Freydun Atturaya

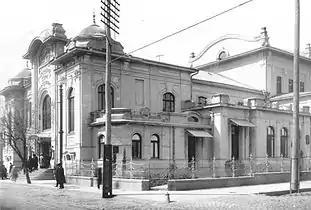
Early 20th-century photograph of the Marjanishvili Theatre in Tbilisi, where Atturaya in the 1910s headed a theatrical troupe

Freydun Bet-Abram was born in 1891 in the village of Charbash in Urmia, Persia. He was the son of Yacob Bet-Abram and Insoph Taimoorazy. The name Atturaya was assumed later on during his activism and literally means "the Assyrian". In 1902, Atturaya and his family moved to Georgia and he grew up in Tbilisi. Georgia was at the beginning of the 20th century one of the unofficial centers of the Assyrian elite; owing to the concentration of Assyrian refugees, vacancies for employment in the local competitive labor market and other factors, there was substantial Assyrian settlement in the country.